Jean d'O

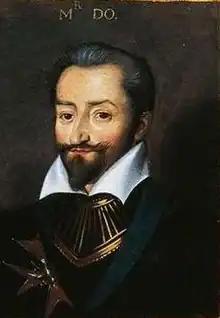
François d'O, elder brother to Manou who would be one of king Henri III's chief favourites

Jean II's elder sister, Françoise d'O (1550–) married the royal favourite of Henri III the sieur de Maintenon. His elder brother, François d'O would become one of the king's closest favourites prior to his disgrace in 1581. He had three younger brothers: